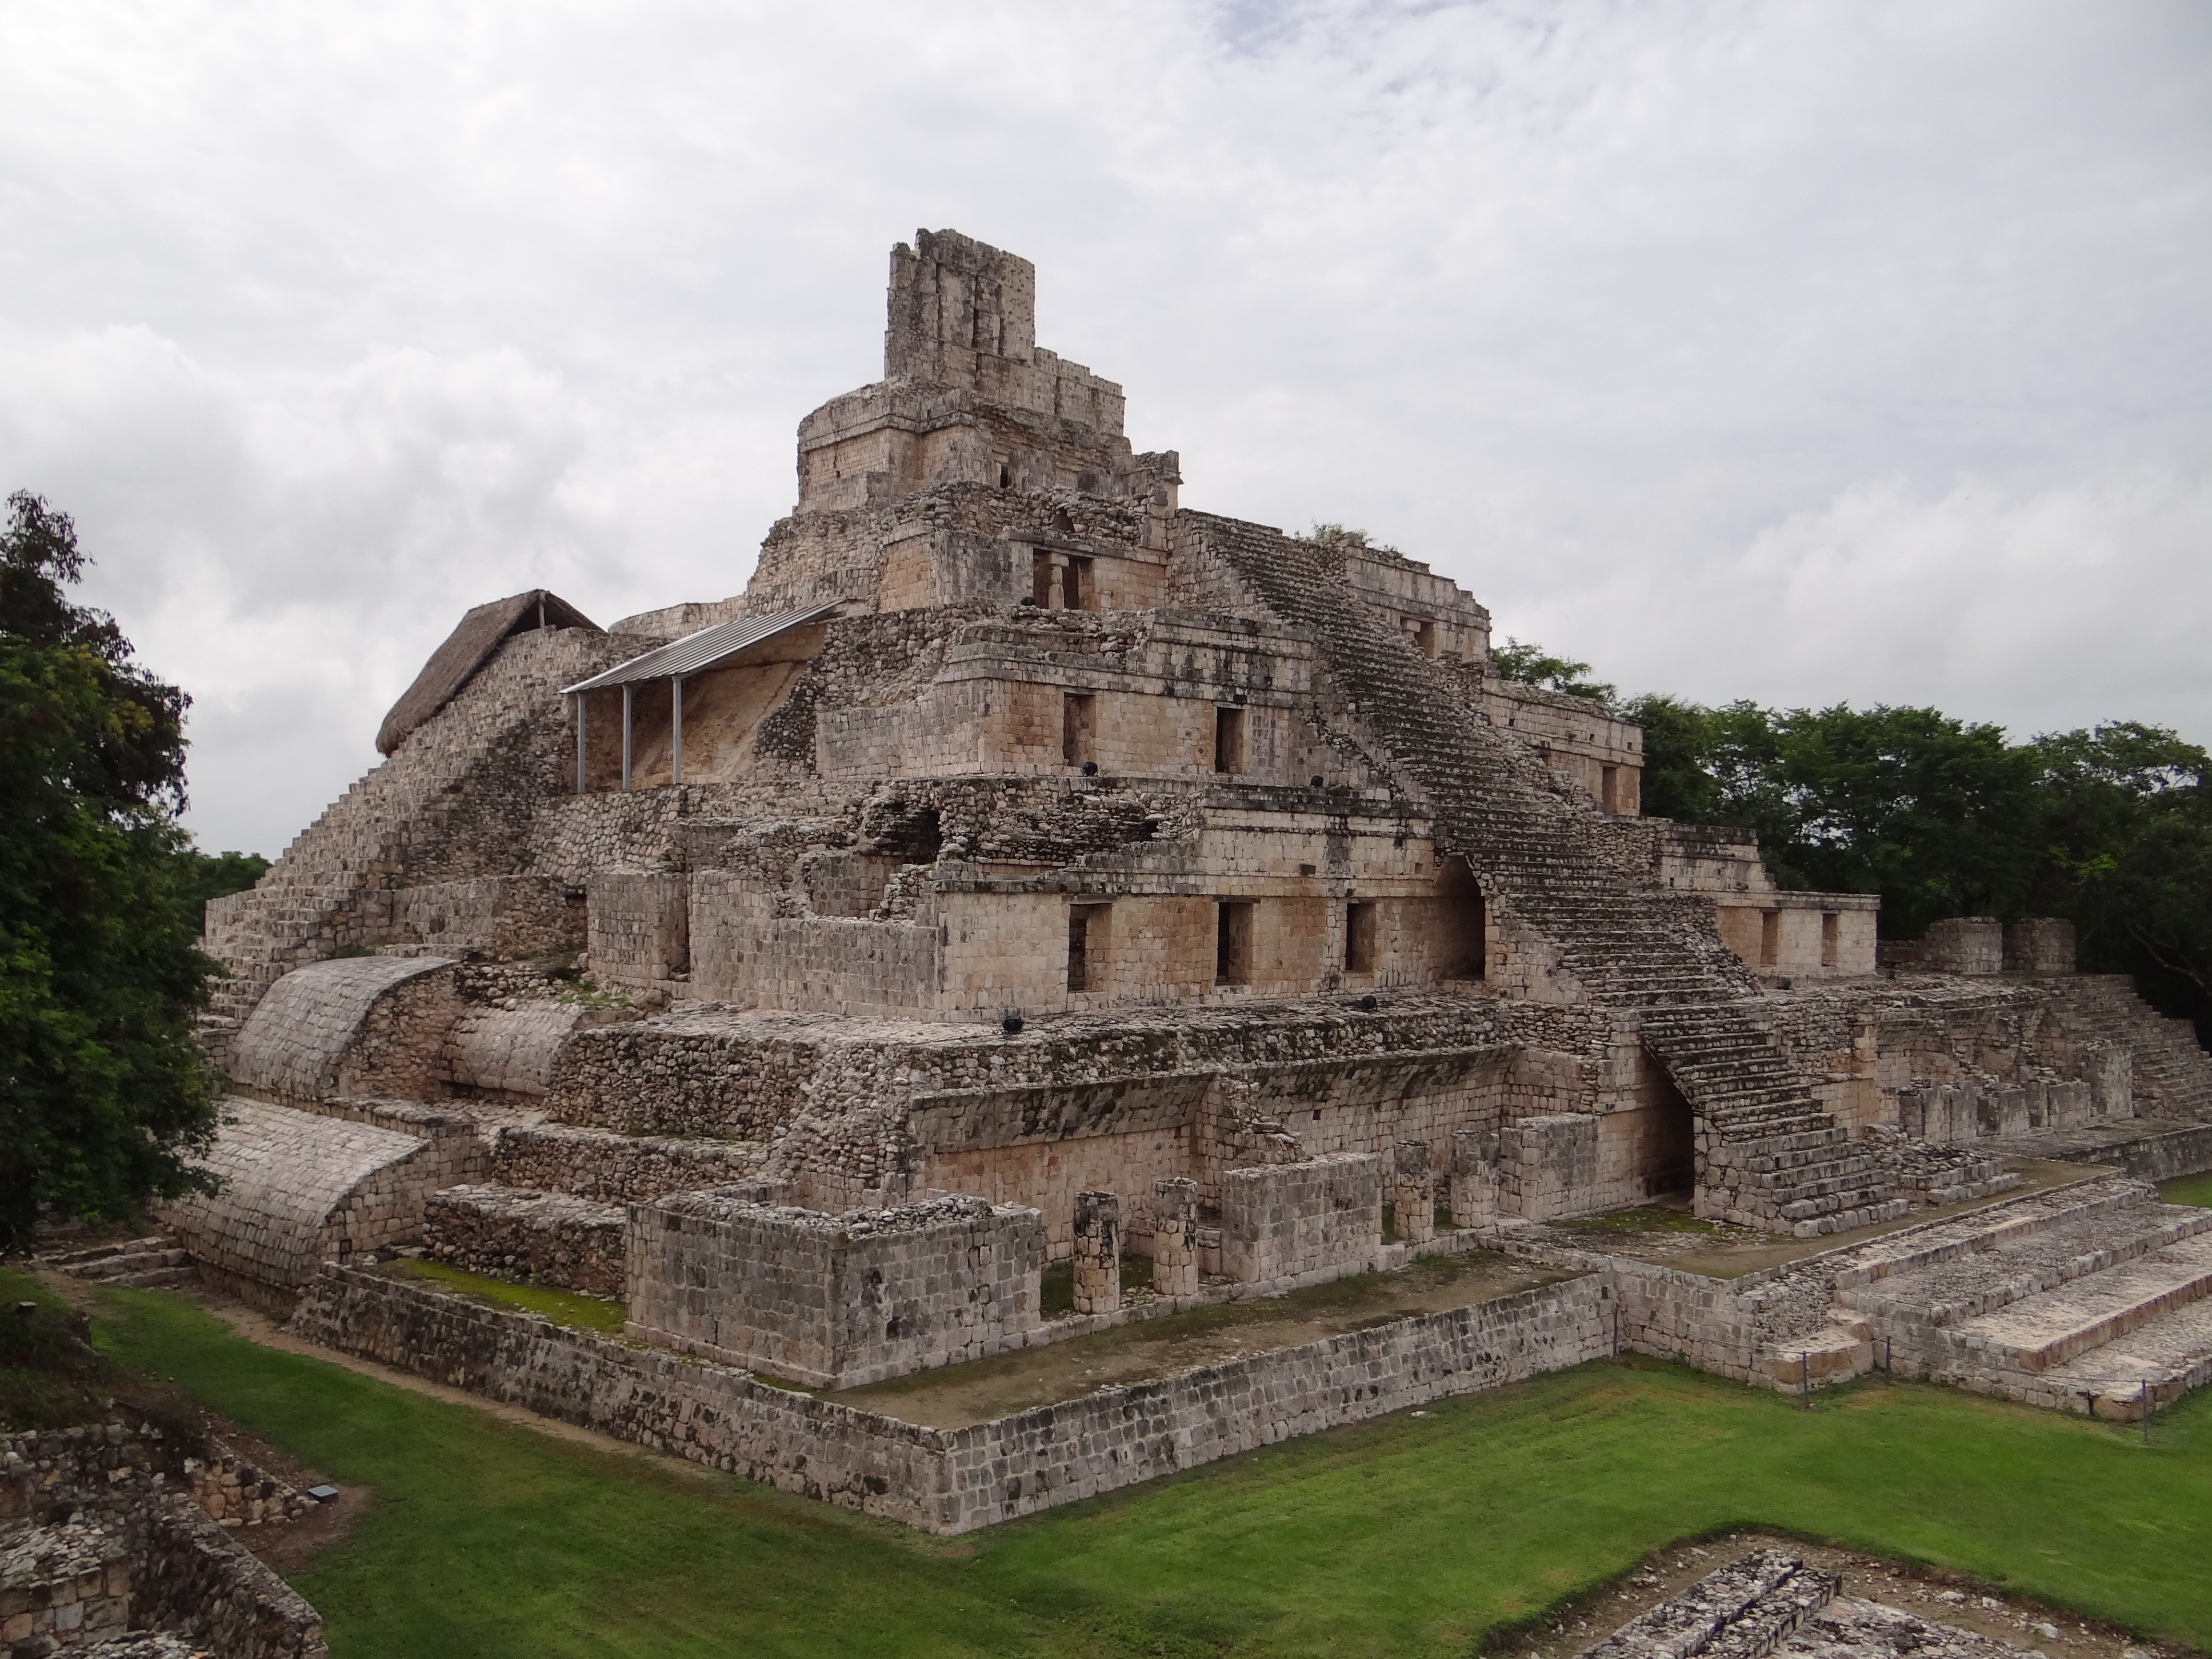
building, stone, monument, pyramid, ancient, fortification, ruin, place of worship, mayan, archaeology, temple, mexico, ruins, monastery, civilization, archeology, mexican, maya, yucatan, archaeological, archaeological site, unesco world heritage site, historic site, ancient history, maya civilization